American transportation in the Siegfried Line campaign

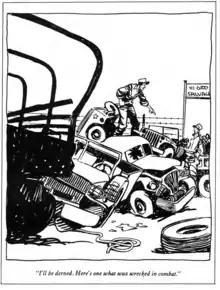
"Stars and Stripes" cartoon by Bill Mauldin

British General Sir Bernard Montgomery, the commander of the British 21st Army Group, remained in command of all ground forces, British and American, until 1 September, when the Supreme Allied Commander, General Dwight D. Eisenhower, opened his Supreme Headquarters, Allied Expeditionary Force (SHAEF) in France, and assumed direct command of the ground forces. This brought not just the 12th and 21st Army Groups under Eisenhower's direct command, but also Lieutenant General John C. H. Lee's Communications Zone (COMZ), which became operational on the continent on 7 August.